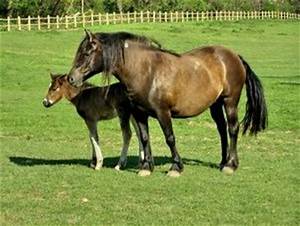
Label: horse